William J. Castagna

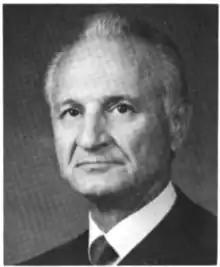

William John Castagna (June 25, 1924 – December 18, 2020) was a United States district judge of the United States District Court for the Middle District of Florida.